No. 81 Squadron IAF

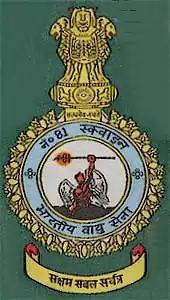

No. 81 Squadron is a unit of the Indian Air Force assigned to Western Air Command. The Squadron participates in operations involving air, land and airdrop of troops, equipment, supplies, and support or augment special operations forces, when appropriate. It is responsible for heavy lift operations of the IAF and is based out of the Hindan Air Force Station. The squadron operates 11 Boeing C-17 Globemaster IIIs.